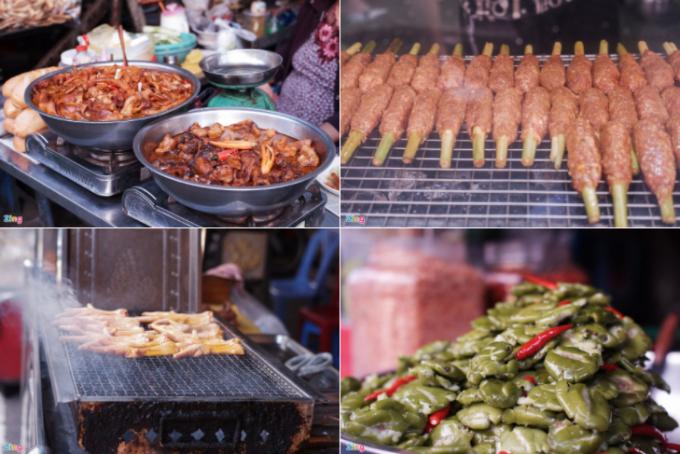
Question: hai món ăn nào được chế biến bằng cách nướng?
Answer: món nem nướng và chân gà được chế biến bằng cách nướng